Interstate 24

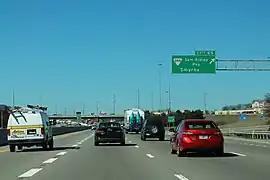
I-24 westbound in Smyrna, a suburb of Nashville

Continuing through the southeastern suburbs of Nashville, I-24 crosses into Rutherford County about beyond. Immediately within the city of La Vergne, the Interstate has an exit with a connector road to that city. It then enters Smyrna where it first has an interchange with SR 266 (Sam Ridley Pkwy.). The Interstate then enters a long straightaway and reaches an interchange with SR 102 (Almaville Road), which also serves Smyrna and the Nissan Smyrna Assembly Plant. Leaving Smyrna, the route enters an unincorporated urban area, before reaching a three-level interchange with I-840, the outer southern beltway around Nashville. I-24 then enters Murfreesboro, the largest suburb of Nashville and sixth-largest city in Tennessee. The Interstate first has an interchange with a local thoroughfare (Medical Center Parkway/Fortress Blvd), before reaching SR 96, which also connects to Franklin. A short distance later, the Interstate crosses the west fork of the Stones River and reaches SR 99 (New Salem Highway). A short distance later, the highway reaches US 231, which also connects to Lebanon and Shelbyville. Here, the HOV lane restriction terminates, and the Interstate reduces from eight to four lanes. Leaving Murfreesboro, the Interstate later has an interchange with the Joe B. Jackson Parkway, which serves as an outer beltway around southeast Murfreesboro.